Roman Britain

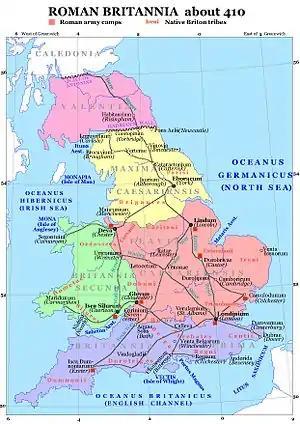
One possible arrangement of the late Roman provinces, with Valentia between the walls

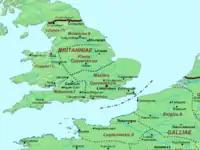
Another possible arrangement, with other possible placements of Valentia noted

In a reform carried out by 312, the Diocese of Britain was divided into four provinces, "Maxima Caesariensis", "Flavia Caesariensis", "Britannia Prima" and "Britannia Secunda". The diocese was governed by a "vicarius", and Britain was part of the Gallic region under the overall authority of a praetorian prefect, based at Trier.